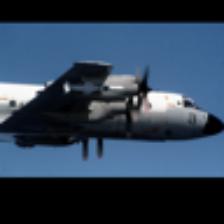
Label: NonHuman